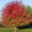
Label: maple_tree